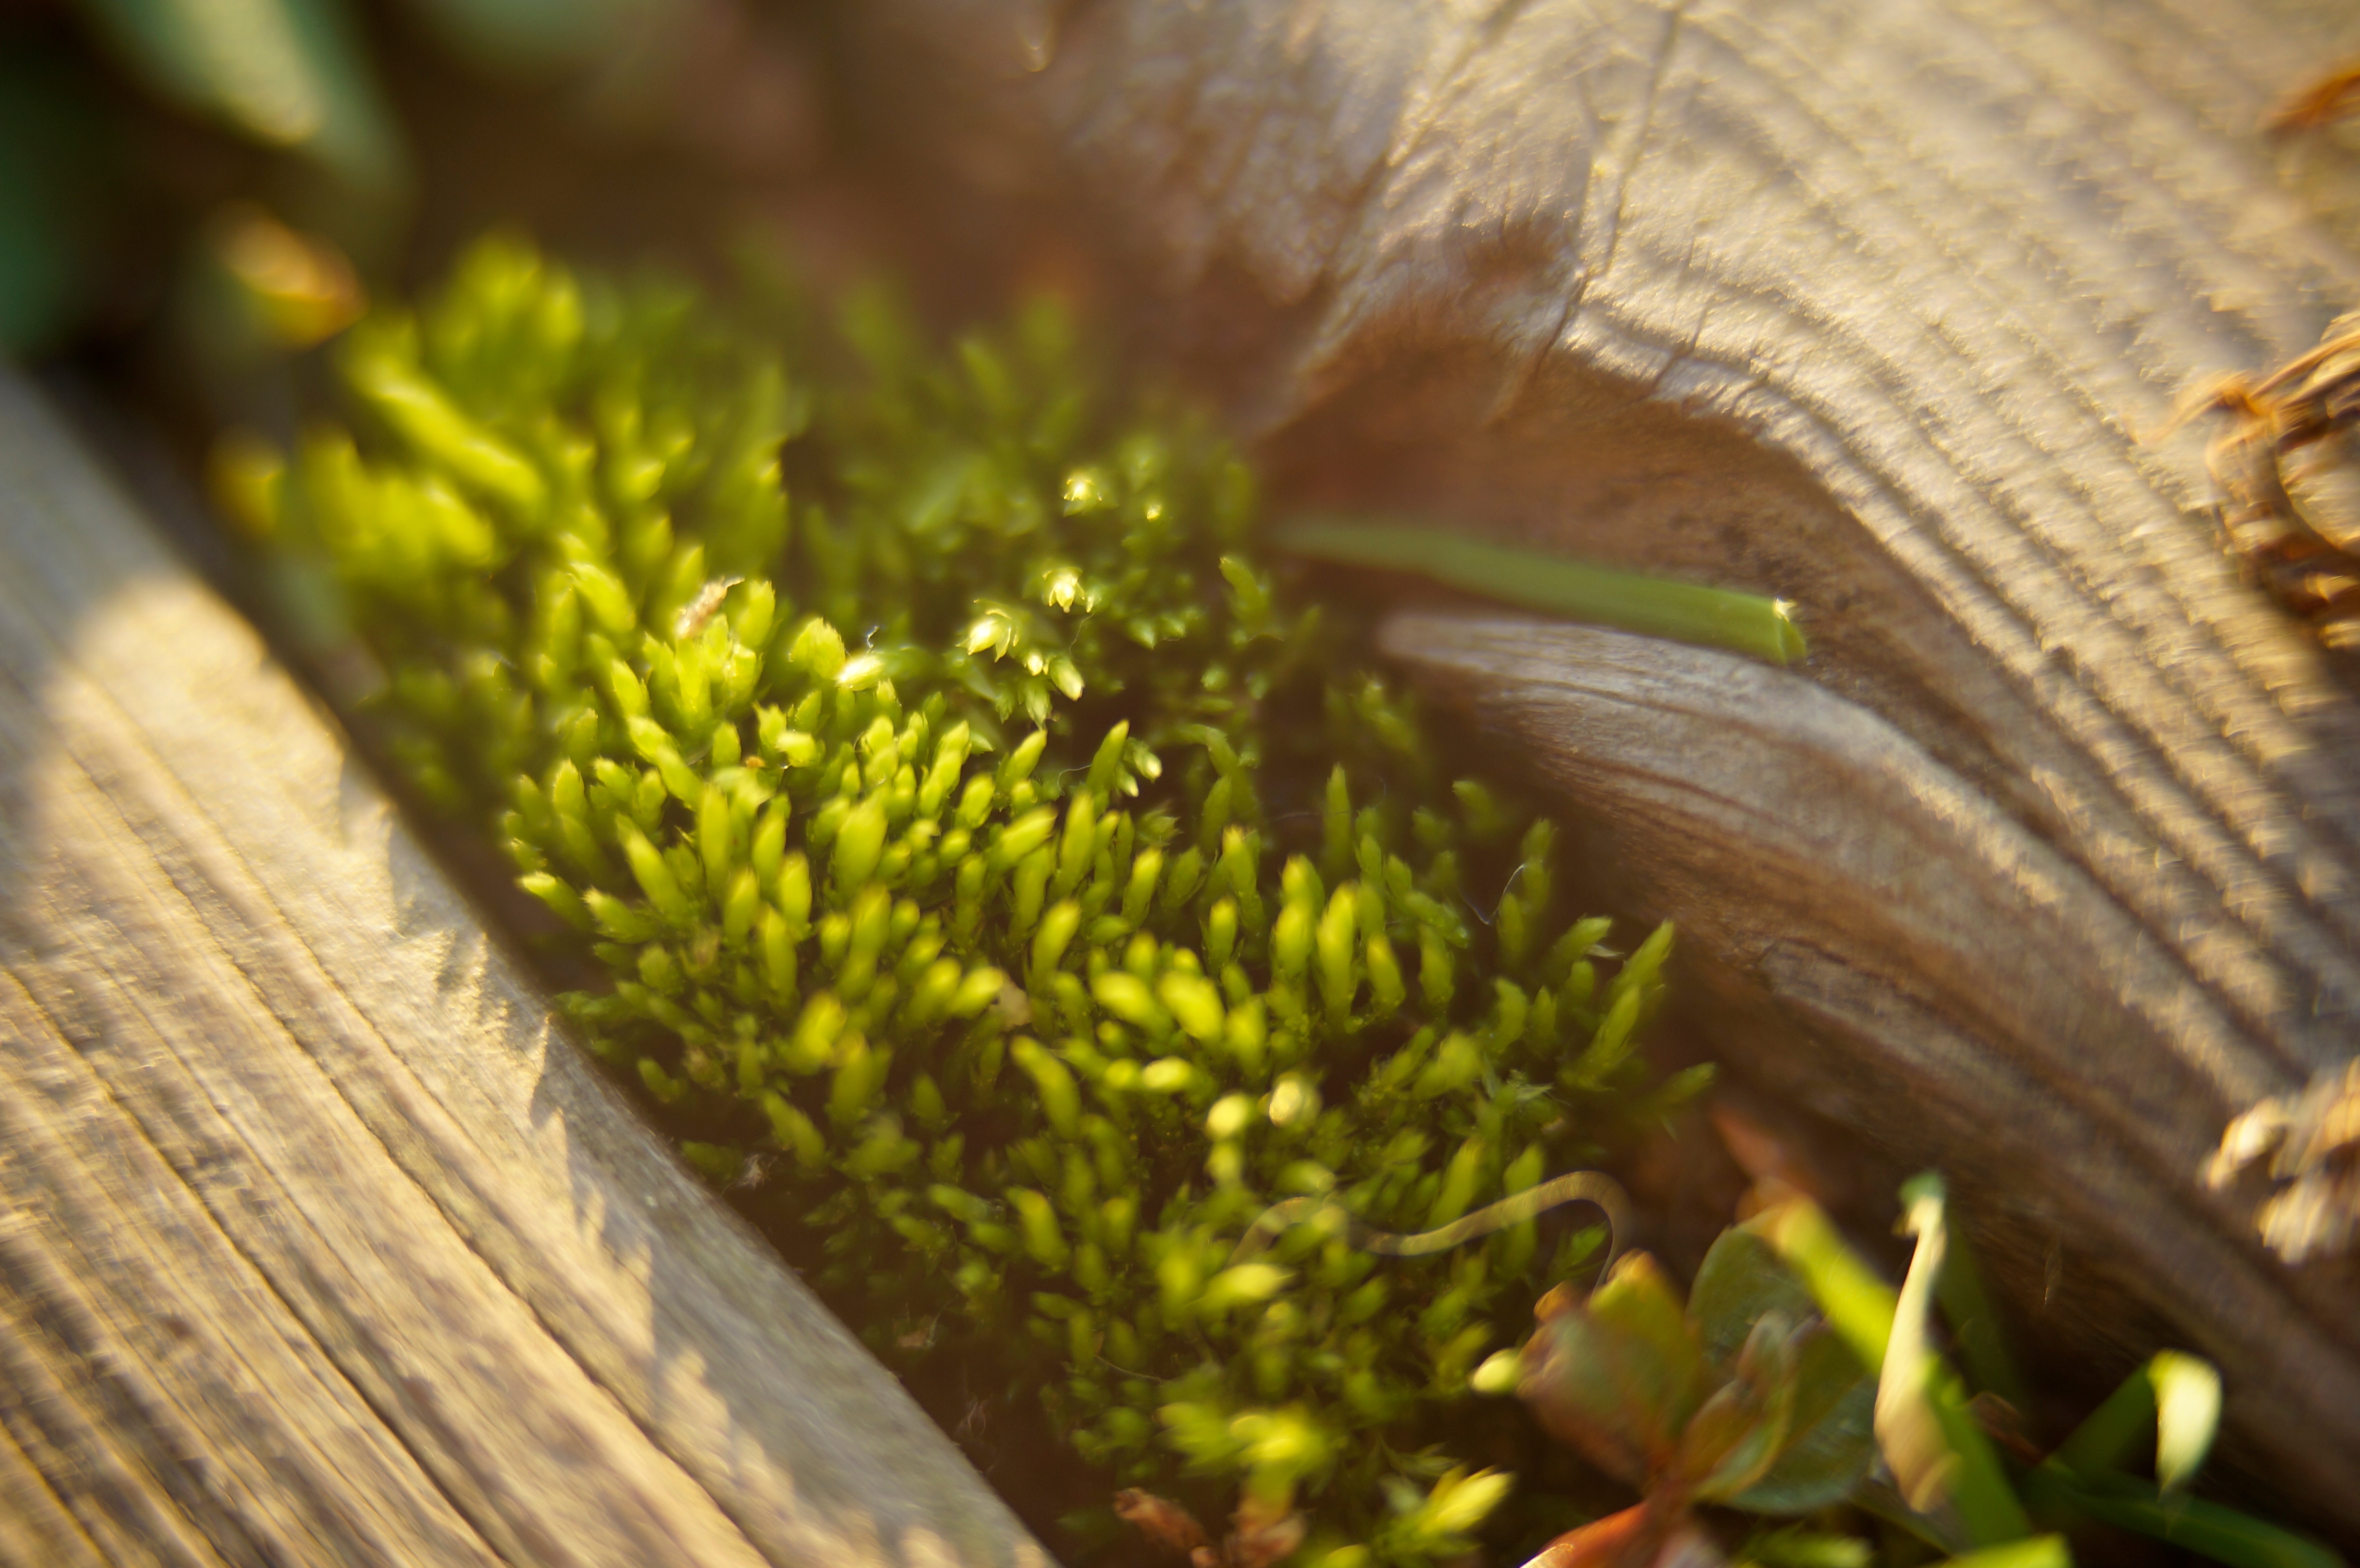
tree, nature, grass, branch, plant, sunlight, leaf, flower, green, autumn, botany, yellow, flora, close up, macro photography, grass family, plant stem, woody plant, land plant, arecales